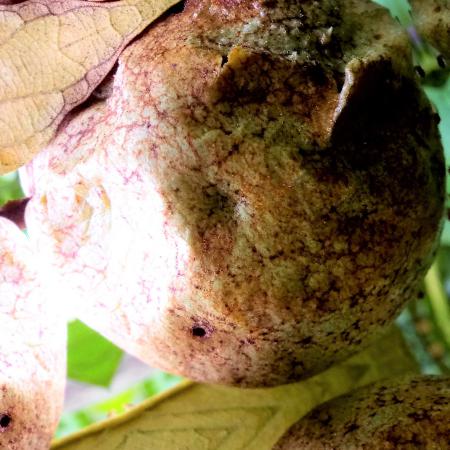
Label: Phytopthora